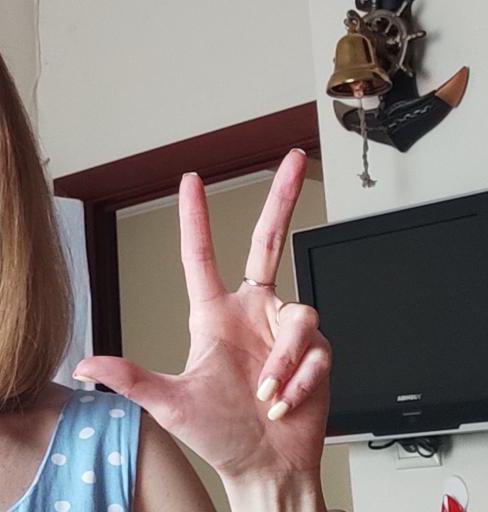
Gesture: three2